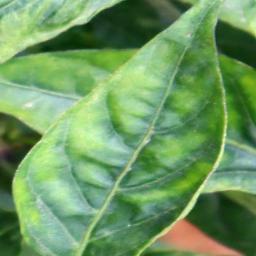
Label: mites_and_trips